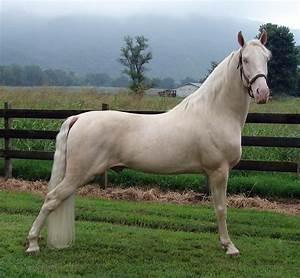
horse